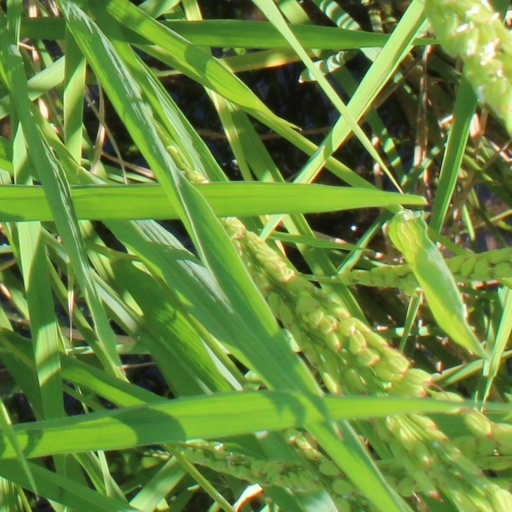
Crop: rice